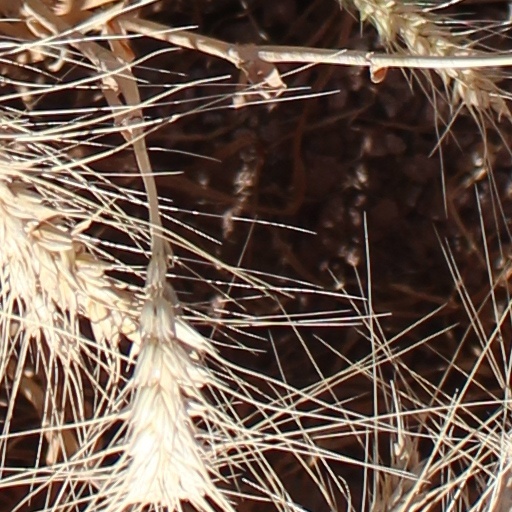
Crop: wheat